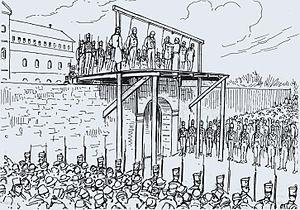
Pendaison de cinq patriotes sur l'échafaud installé au-dessus du portail de l'ancienne prison des Patriotes à Montréal au Québec.
15 février 1839 est un film québécois réalisé par Pierre Falardeau, sorti en 2001.
La prison du Pied-du-Courant ou prison des Patriotes-au-Pied-du-Courant est un édifice patrimonial de Montréal classé site historique en 1978. Prison de 1835 à 1912, la majeure partie de l'édifice est aujourd'hui occupée par la Société des alcools du Québec. Elle héberge aussi le centre d'interprétation: la Prison-des-Patriotes. Elle est située au 905 avenue De Lorimier dans l'arrondissement de Ville-Marie, près de la station de métro Papineau, du fleuve Saint-Laurent et du Pont Jacques-Cartier, au pied du courant Sainte-Marie.
Cet article traite des événements qui se sont produits durant l'année 1839 au Canada.